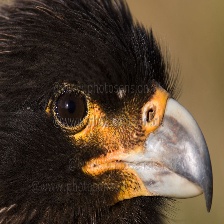
Species: STRIATED CARACARA
Scientific name: PHALCOBOENUS AUSTRALIS